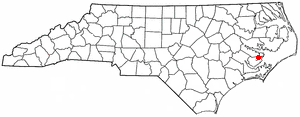
Mesic est une ville américaine située dans le comté de Pamlico dans l'État de Caroline du Nord. En 2010, sa population était de 220 habitants.